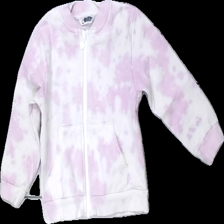
View: front
Type: Cardigan
Category: Children
Brand: Cubus
Colors: White, Purple
Material: 100% cotton
Pattern: Other
Cut: Regular
Size: 98
Season: All
Damage location: middle center
Damage 2 location: middle center
Price range: <50
Recommended usage: Export
Description: tie-dye färgad kofta med dragkedja, nopprig